Pikelot

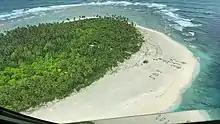
The SOS sign assembled by missing sailors in 2020, seen from the aircraft that found them

On August 2, 2020, three missing sailors were found on the island. After being lost for three days, their SOS sign, assembled with palm branches laid out on the beach, was spotted by a KC-135 Stratotanker aircraft operated by members of the Hawaii and Pennsylvania Air National Guards, who had departed from Andersen Air Force Base, Guam, to search for the missing vessel and its crew. The airmen then radioed their position to an Australian ship in the area. The men were delivered supplies and equipment by an ARH Tiger helicopter from as well as a United States Coast Guard HC-130 Hercules from Coast Guard Air Station Barbers Point, Hawaii, and ultimately returned home aboard Micronesian FSS "Independence".